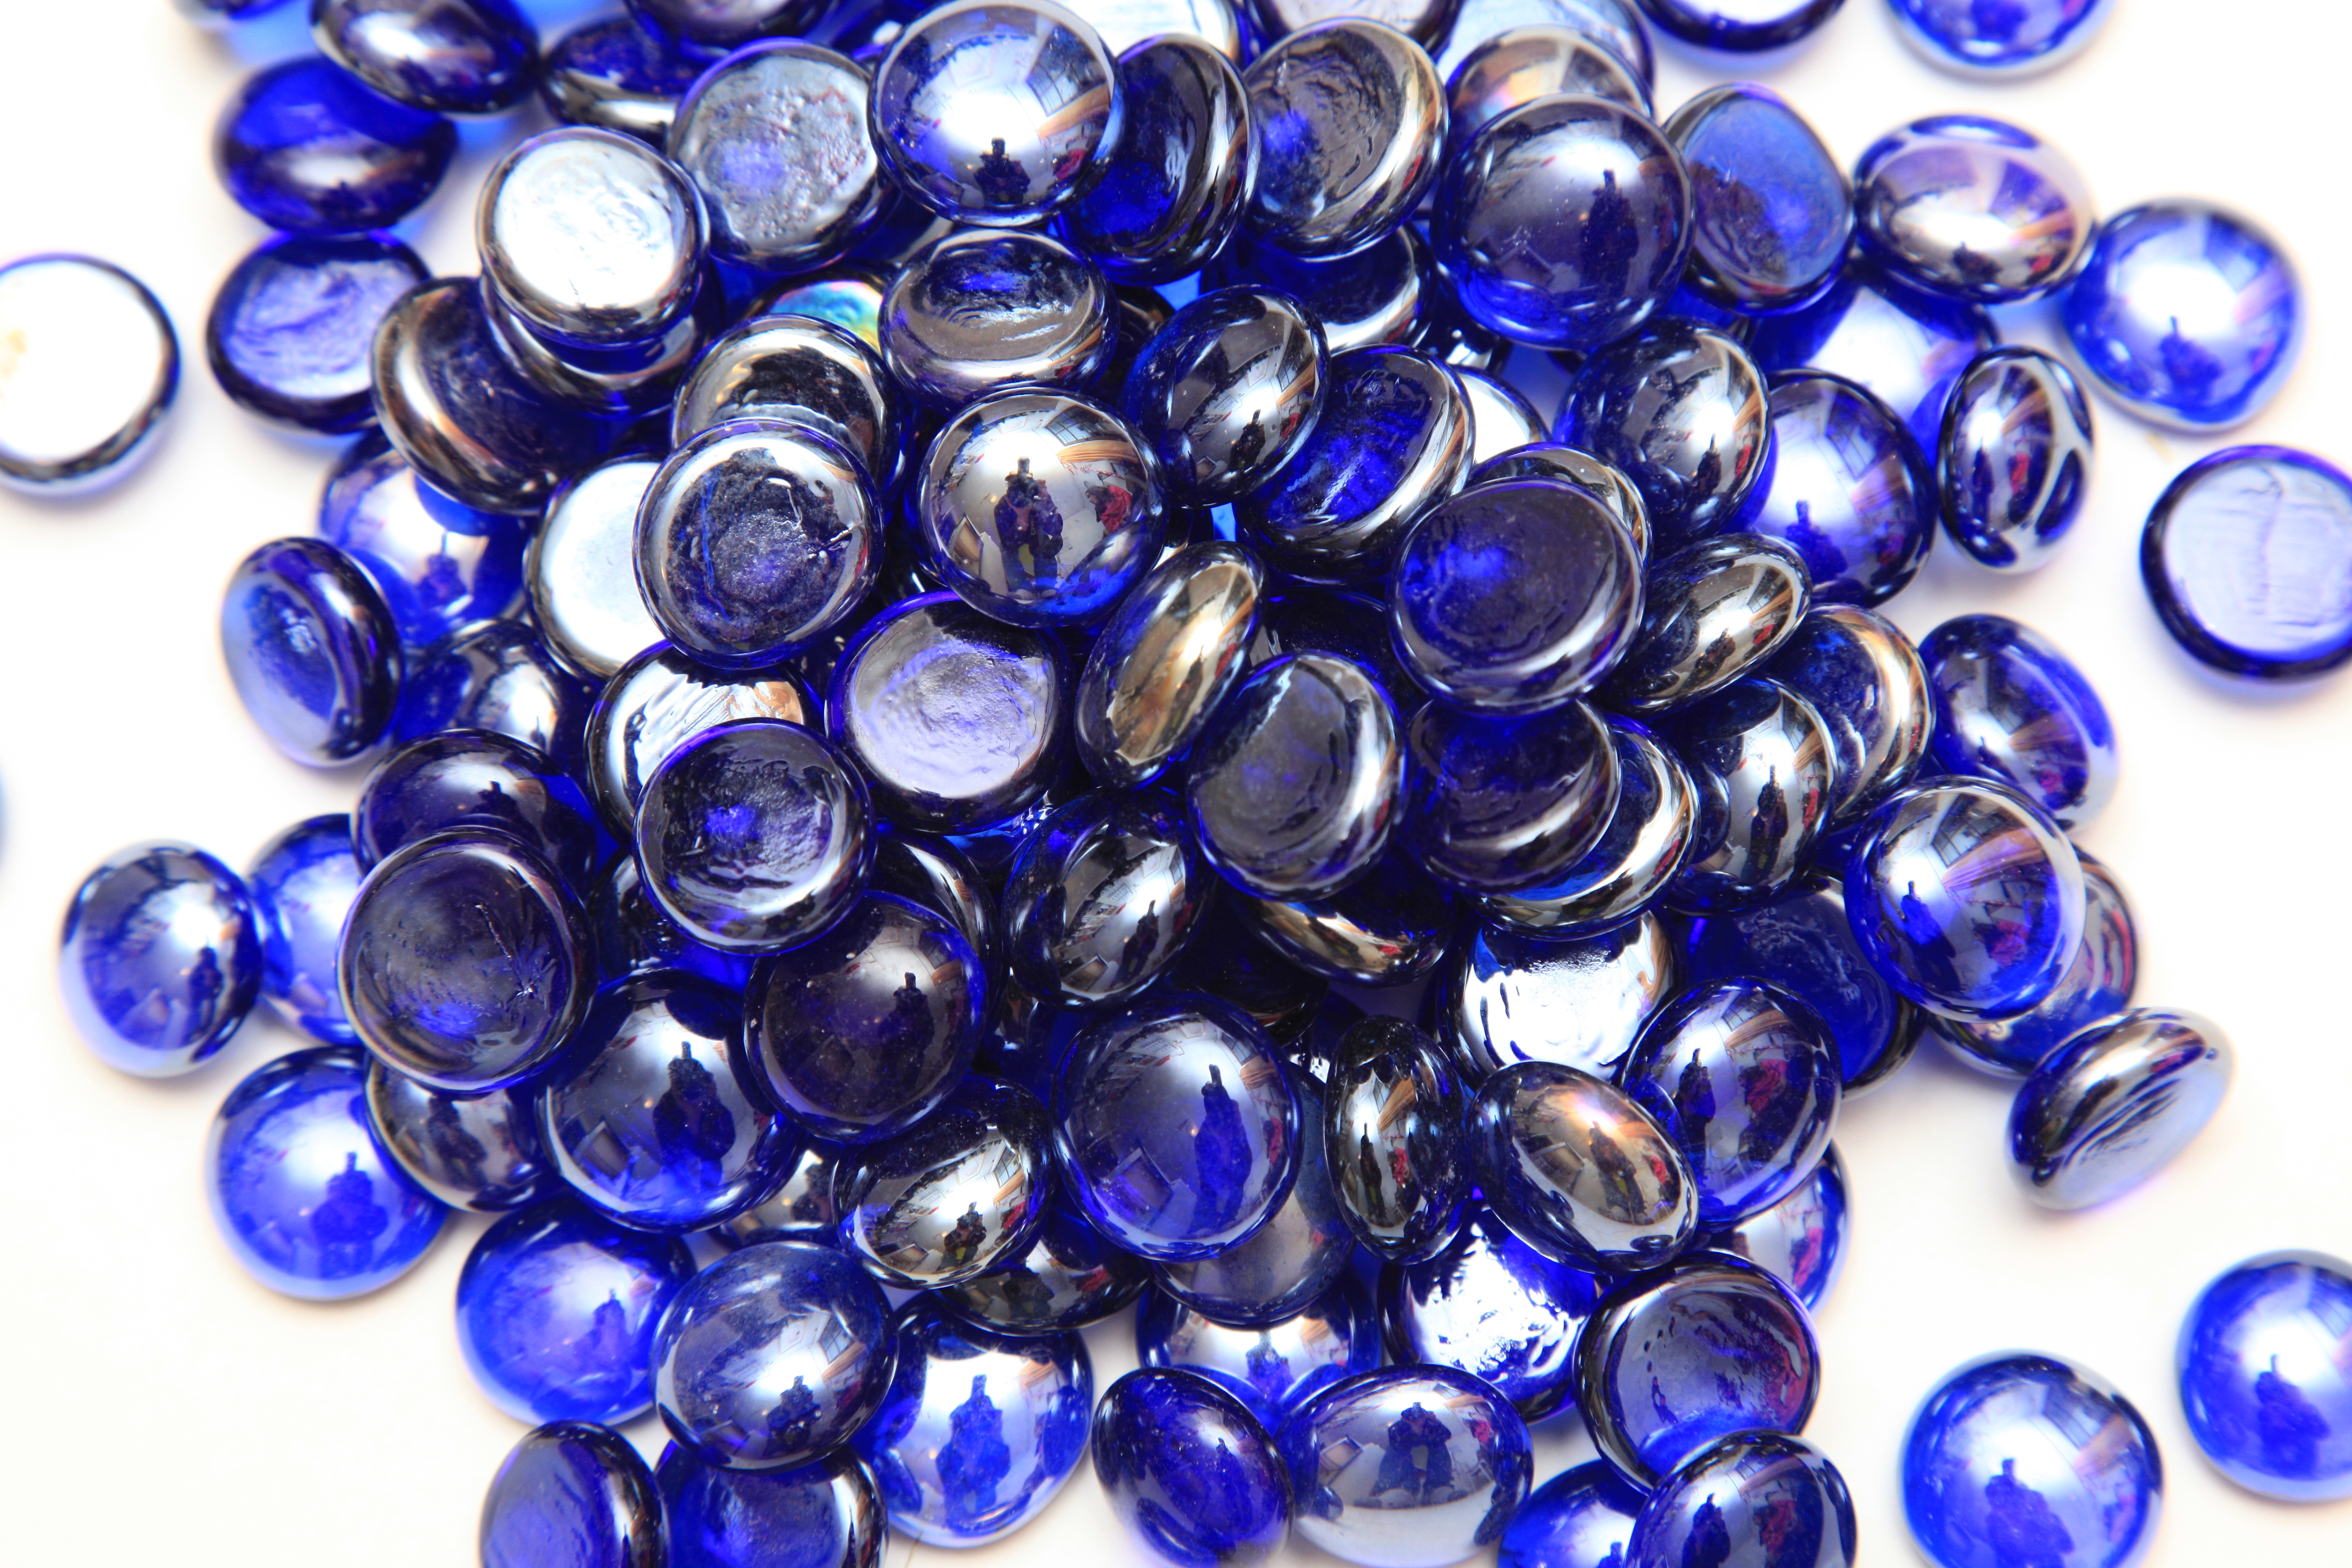
glass, contrast, blue, bead, jewellery, art, gemstone, glass blocks, muggle stones, cobalt blue, jewelry making, fashion accessory, body jewelry, among white broch